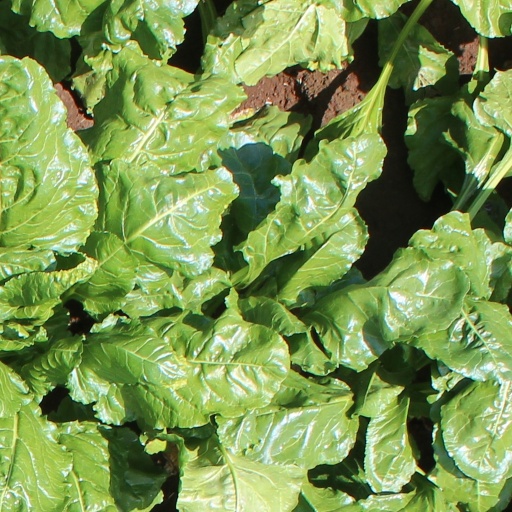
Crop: sugar beet